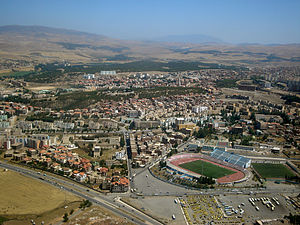
Sétif
Sétif er en by i det nordlige Algeriet, med et indbyggertal på 288.461. Byen er hovedstad i en provins af samme navn og var under 2. verdenskrig scene for en blodig massakre mod lokale beboere.